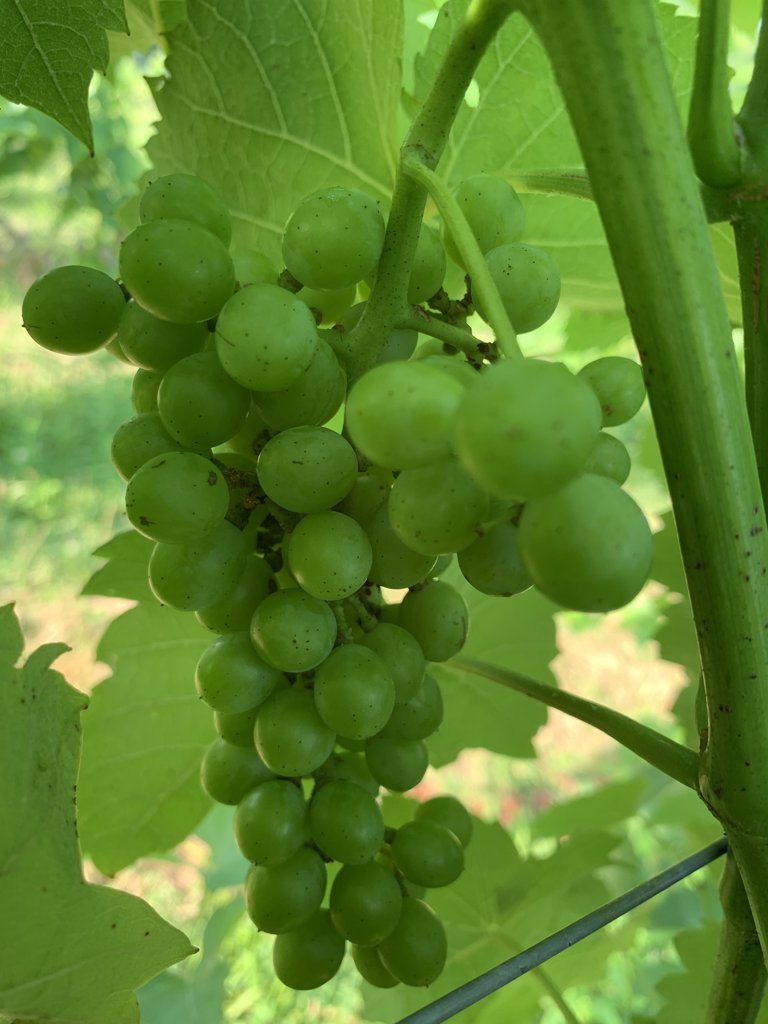
Berries visible: 56
Grape clusters: 1